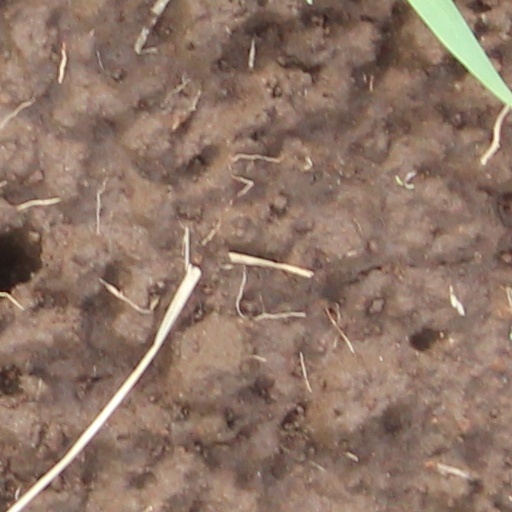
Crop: wheat